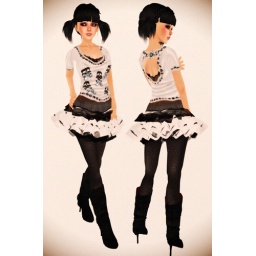
Kuri style scull dress in white